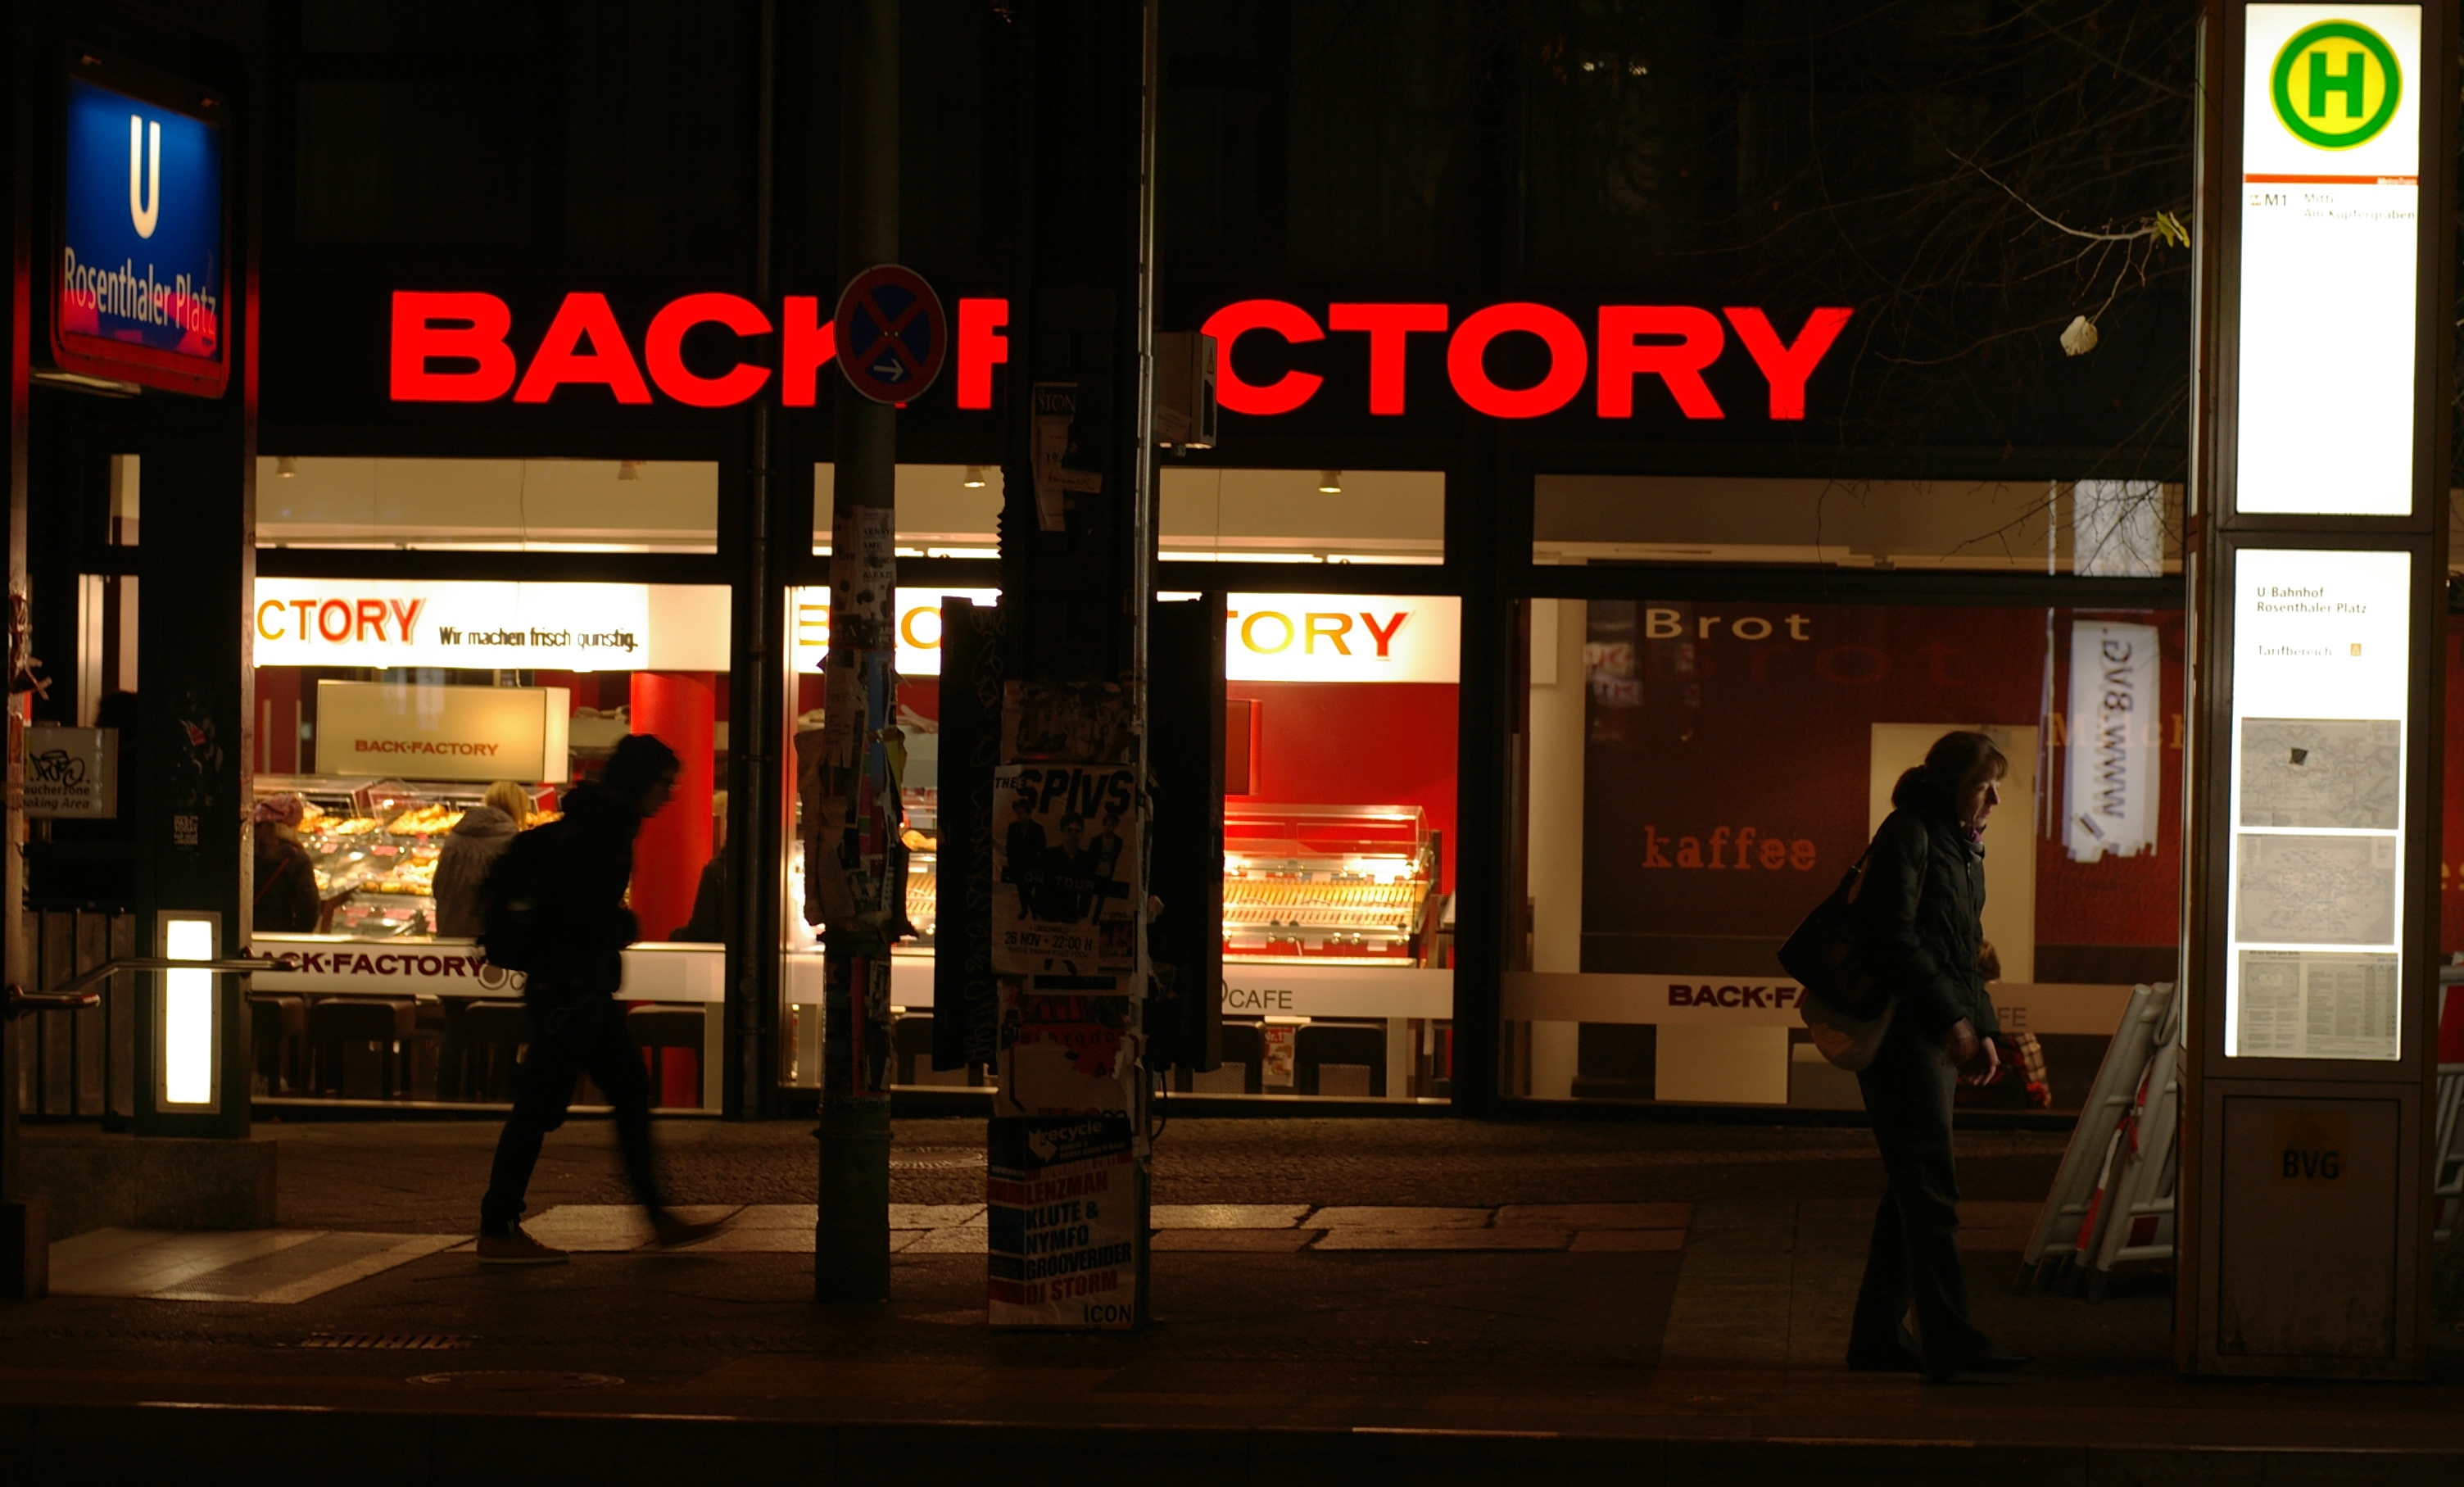
street, night, signage, interior design, 2011, design, germany, deutschland, berlin, pentax, snapseed, lenstagged, steffenzahn, k100d, justpentax, iamflickr, cosina, voigtlander, 58mm, nokton, cosinavoigtlnder, 58mmf14, 58mm14, nokton58mmf14slii, 58mmf14nokton